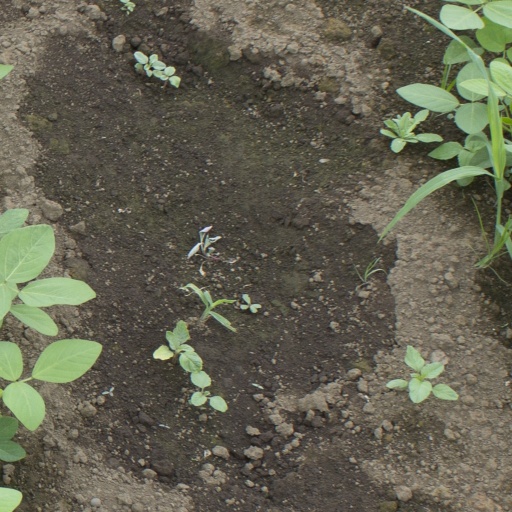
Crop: soybean